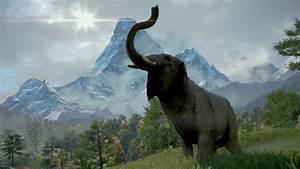
elephant